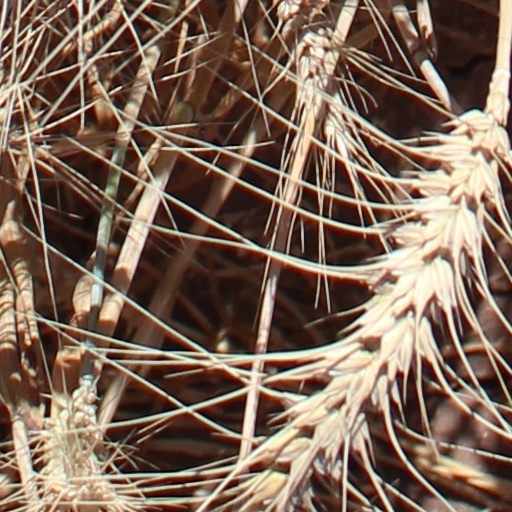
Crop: wheat